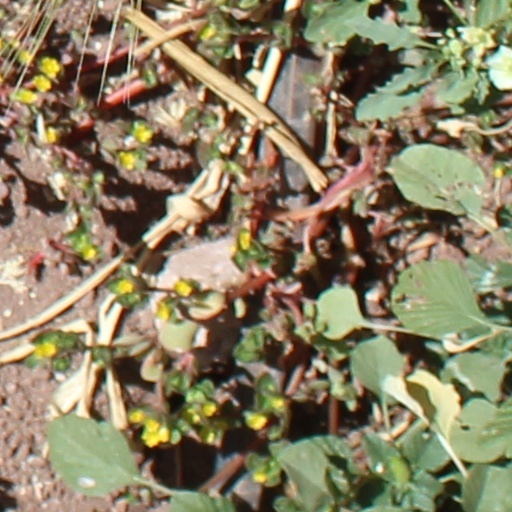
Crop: wheat